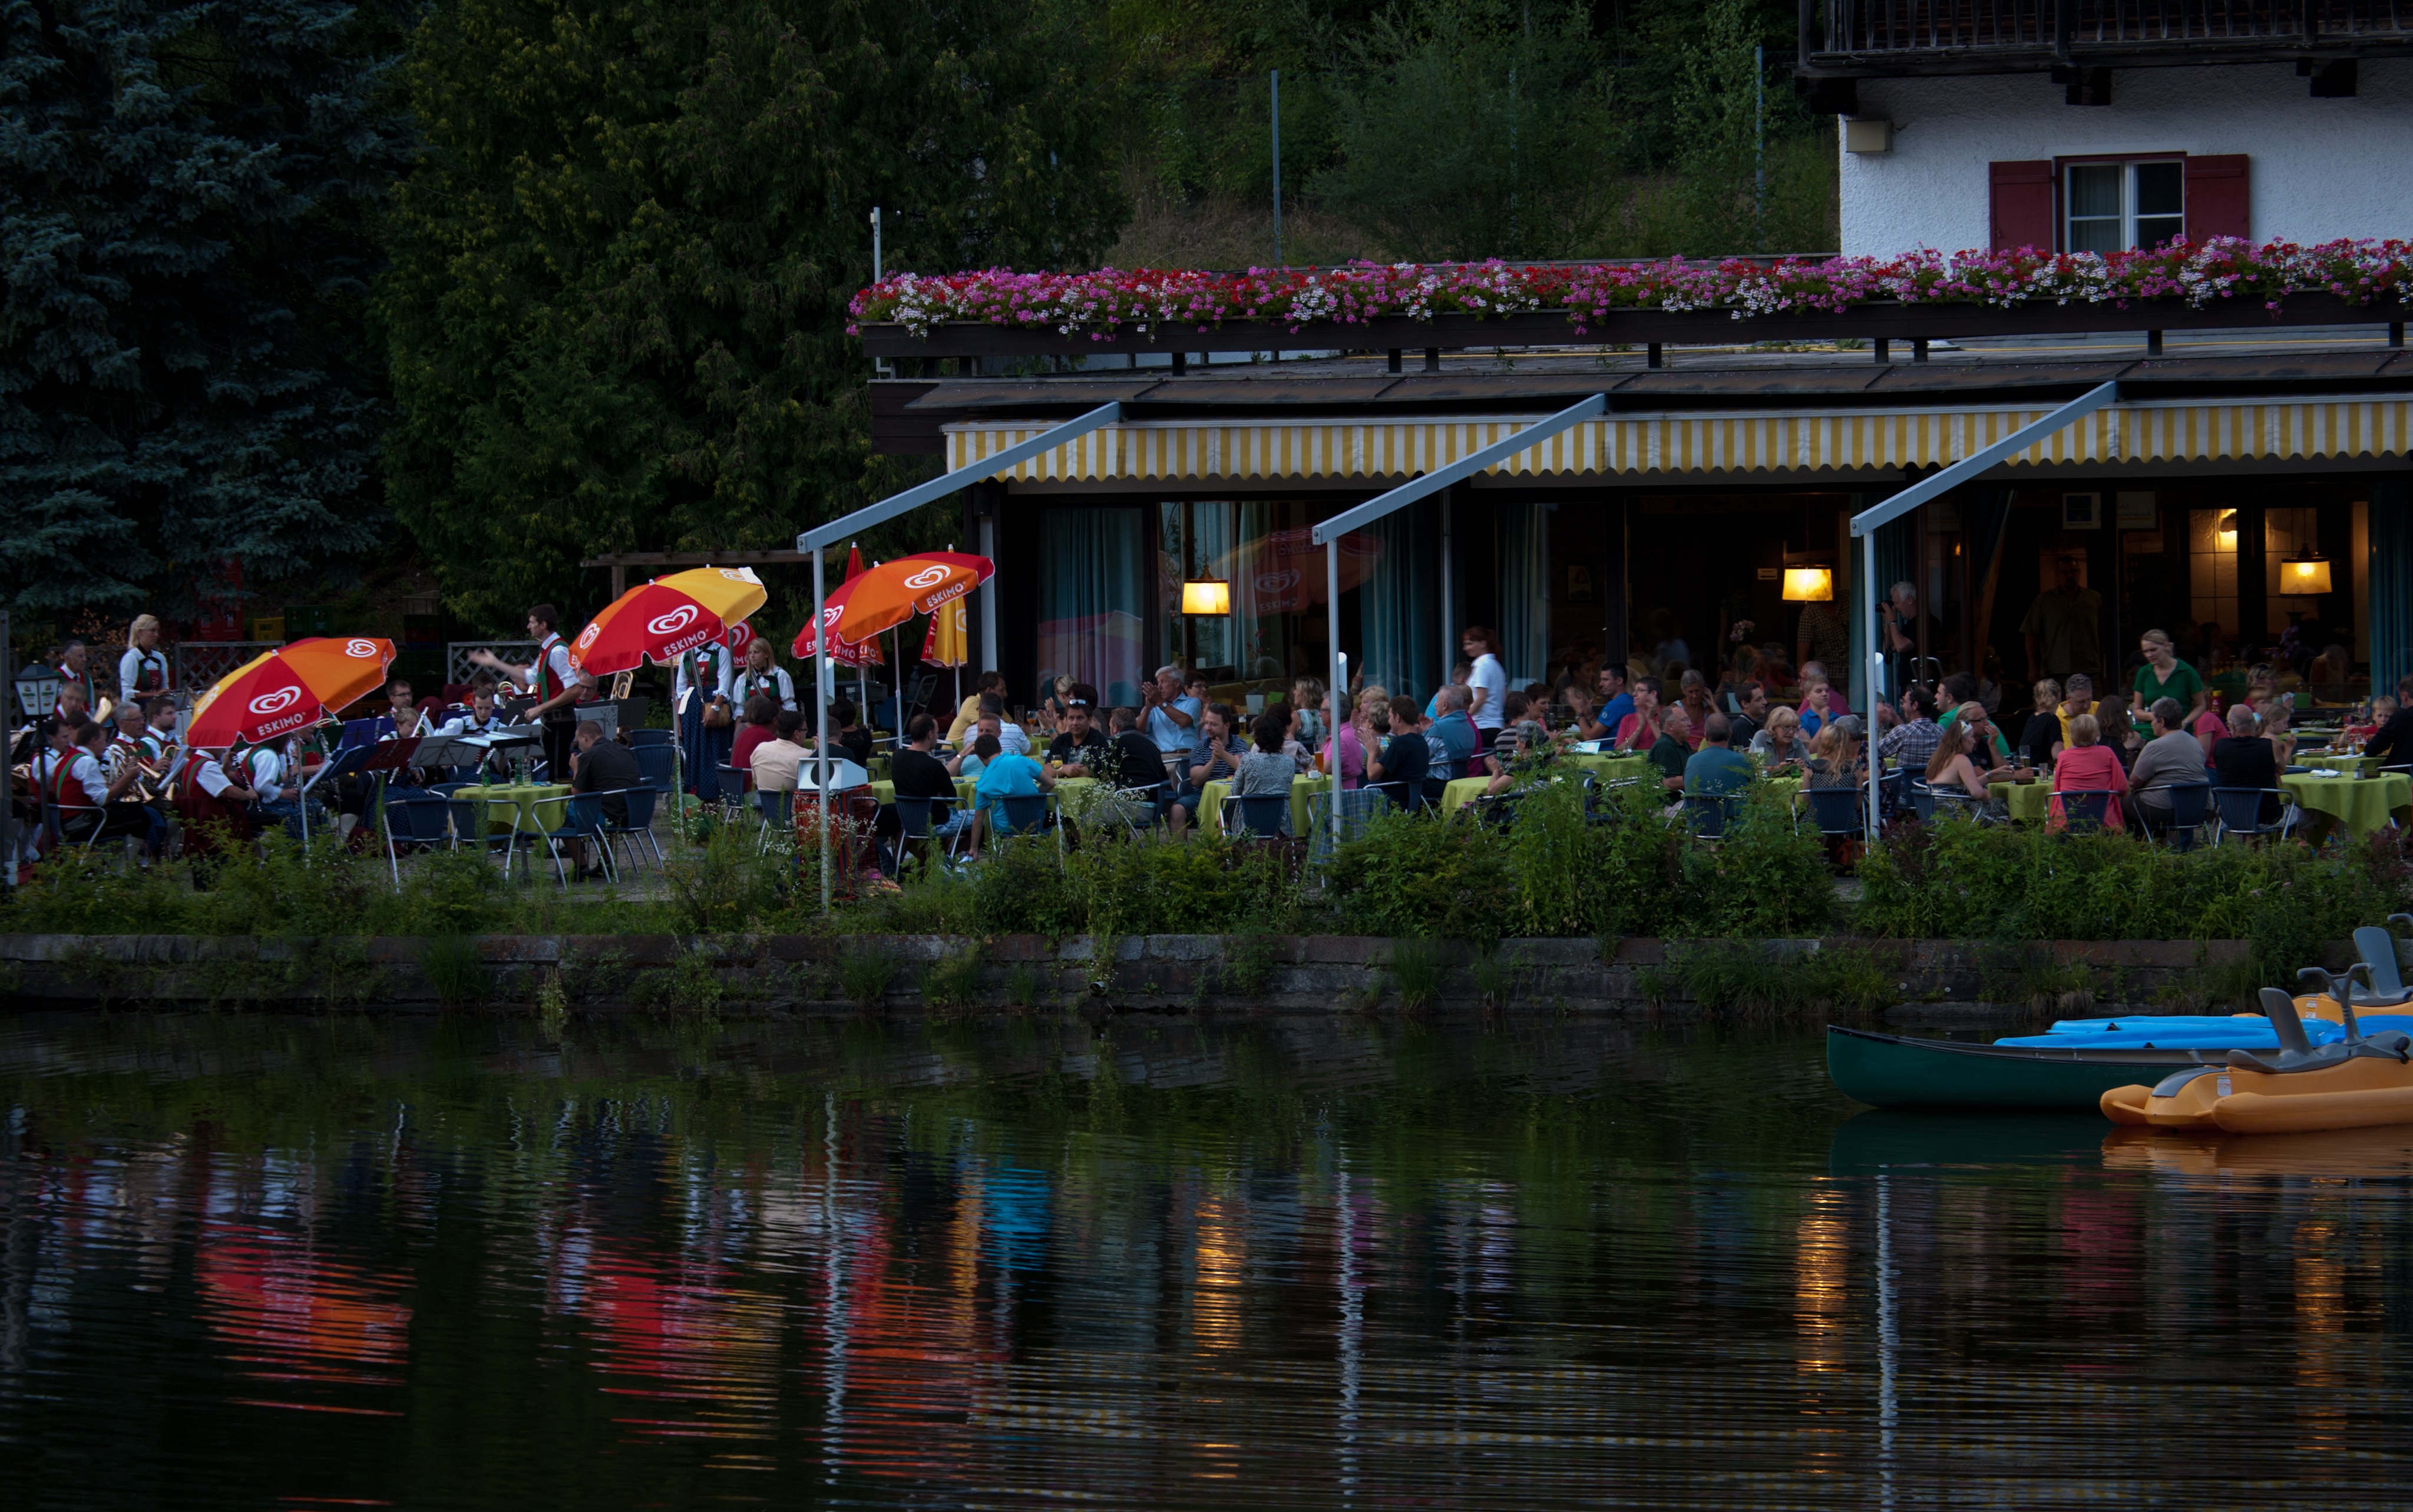
cafe, river, evening, tourism, waterway, lakeside, austria, resort, entertainment, natters, water refection